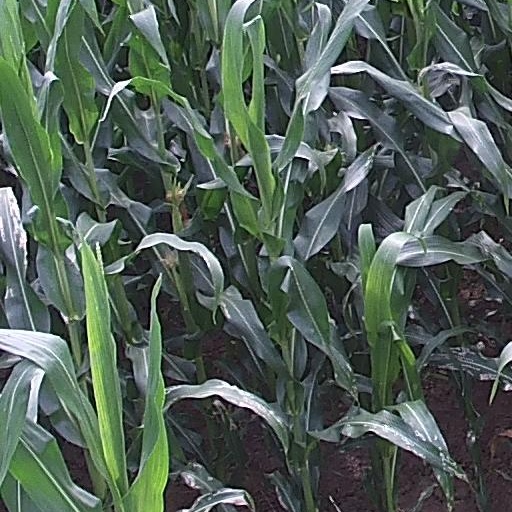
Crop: maize; corn